Caroline Zhang

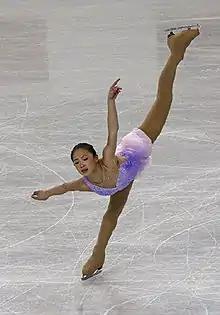
Zhang performs an arabesque spiral during her Ave Maria free skate at the 2009 Four Continents Championships.

"GP: Grand Prix; CS: Challenger Series; JGP: Junior Grand Prix"